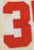
Number: 3